Koidu

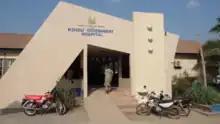
Koidu Government Hospital

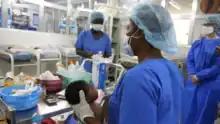
Infant care at the hospital

American aid workers helped rebuild the Koidu Government Hospital, which has improved the previously alarming health situation in the town. Various other aid organizations, including the UN Refugee Agency, UNHCR and its partners, have helped drill wells, re-build clinics and schools and regenerate livelihoods in the area, as part of a programme to support the reintegration of Sierra Leoneans who returned after living for several years as refugees in neighbouring countries.